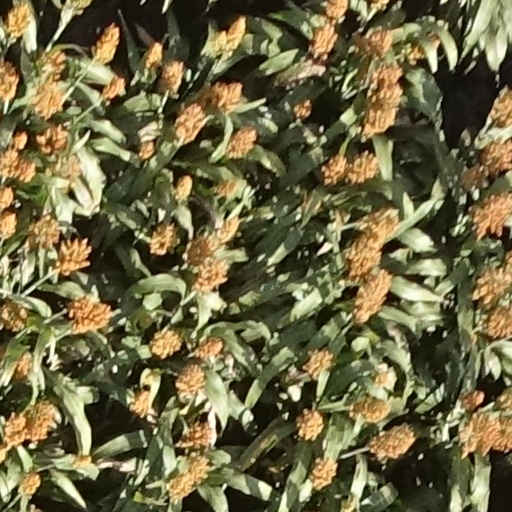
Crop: sorghum